Shaftesbury Park Estate

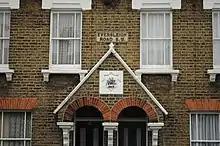
An example of the characteristically "paired" doors of the Victorian terraces

The Shaftesbury Park Estate, commonly known as The Shaftesbury Estate, is a residential estate in Battersea in South London, England. It lies north of Lavender Hill and Clapham Common and east of Clapham Junction railway station.